Greg Swindell

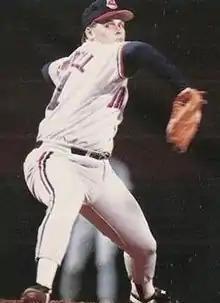
Swindell in 1987

Forest Gregory Swindell (born January 2, 1965) is an American former professional baseball player. He had a 17-year career in Major League Baseball as a left-handed pitcher from to . He played for the Cleveland Indians, Minnesota Twins and Boston Red Sox of the American League and the Cincinnati Reds, Houston Astros and Arizona Diamondbacks of the National League. He was a member of the Diamondbacks team that defeated the New York Yankees to win the 2001 World Series.